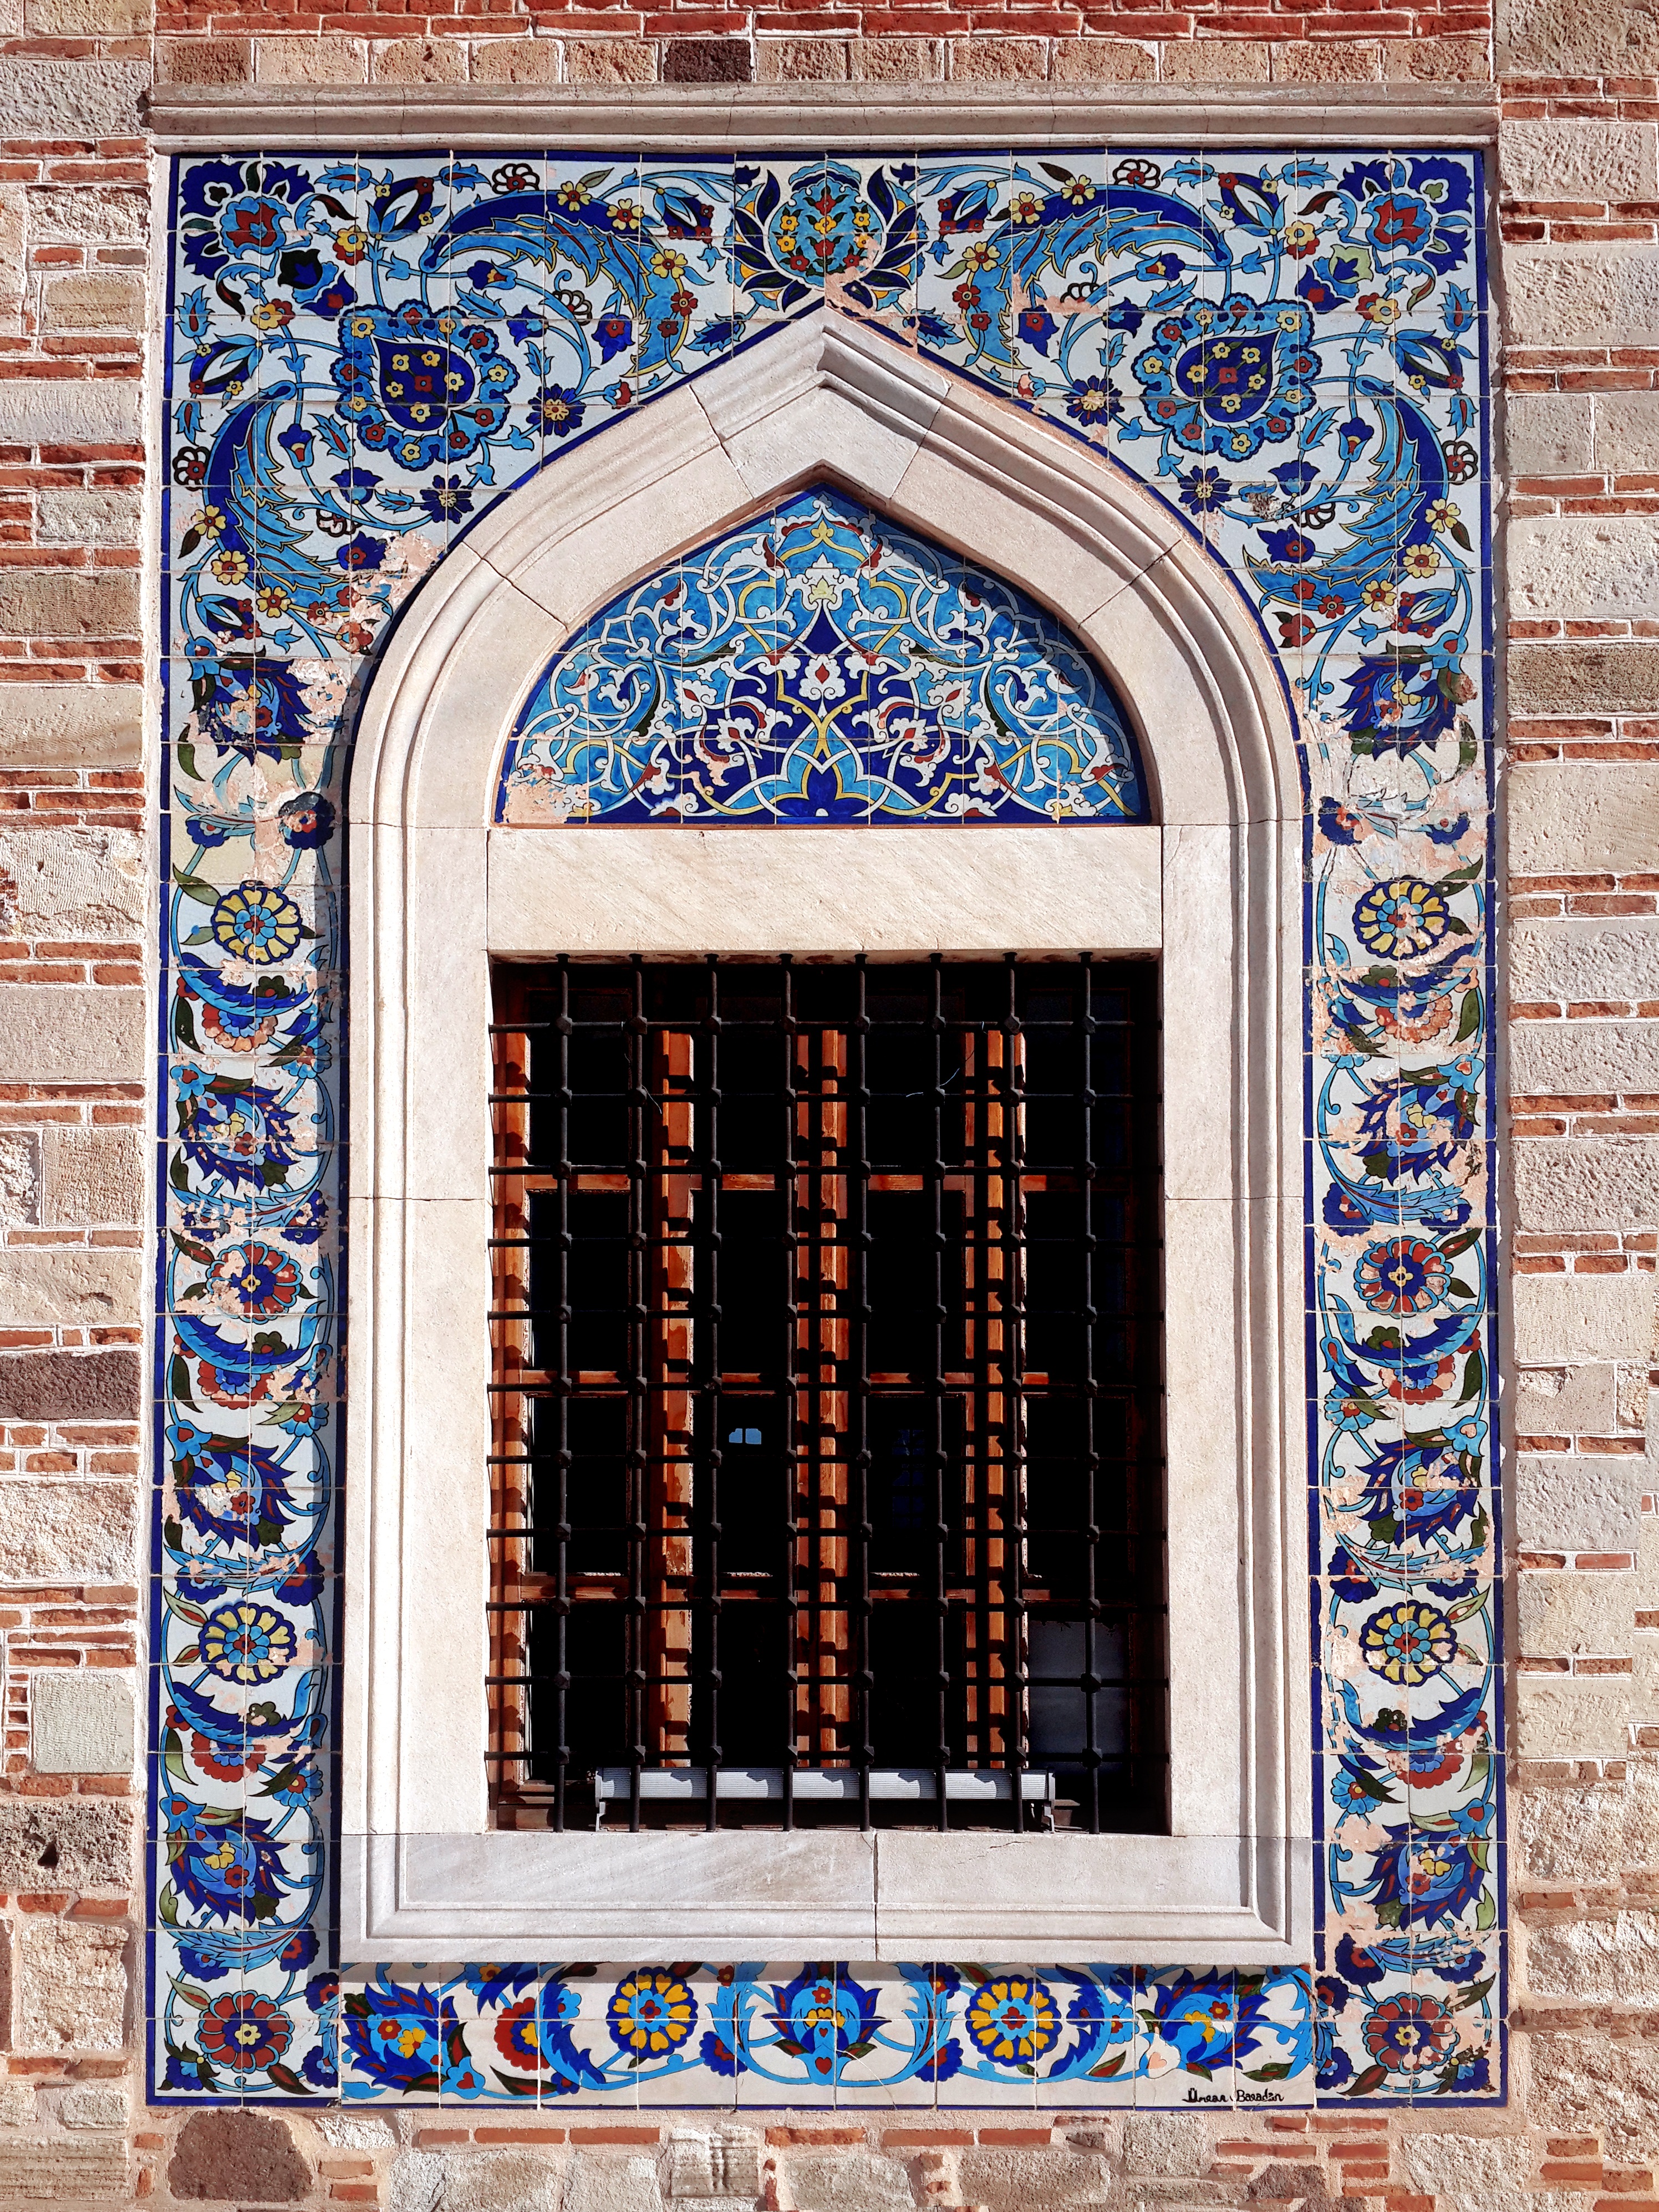
work, architecture, mansion, window, glass, arch, pattern, symbol, facade, chapel, clock tower, date, art, turkey, symmetry, motif, mosque, handmade, picture frame, ottoman, embroidery, izmir